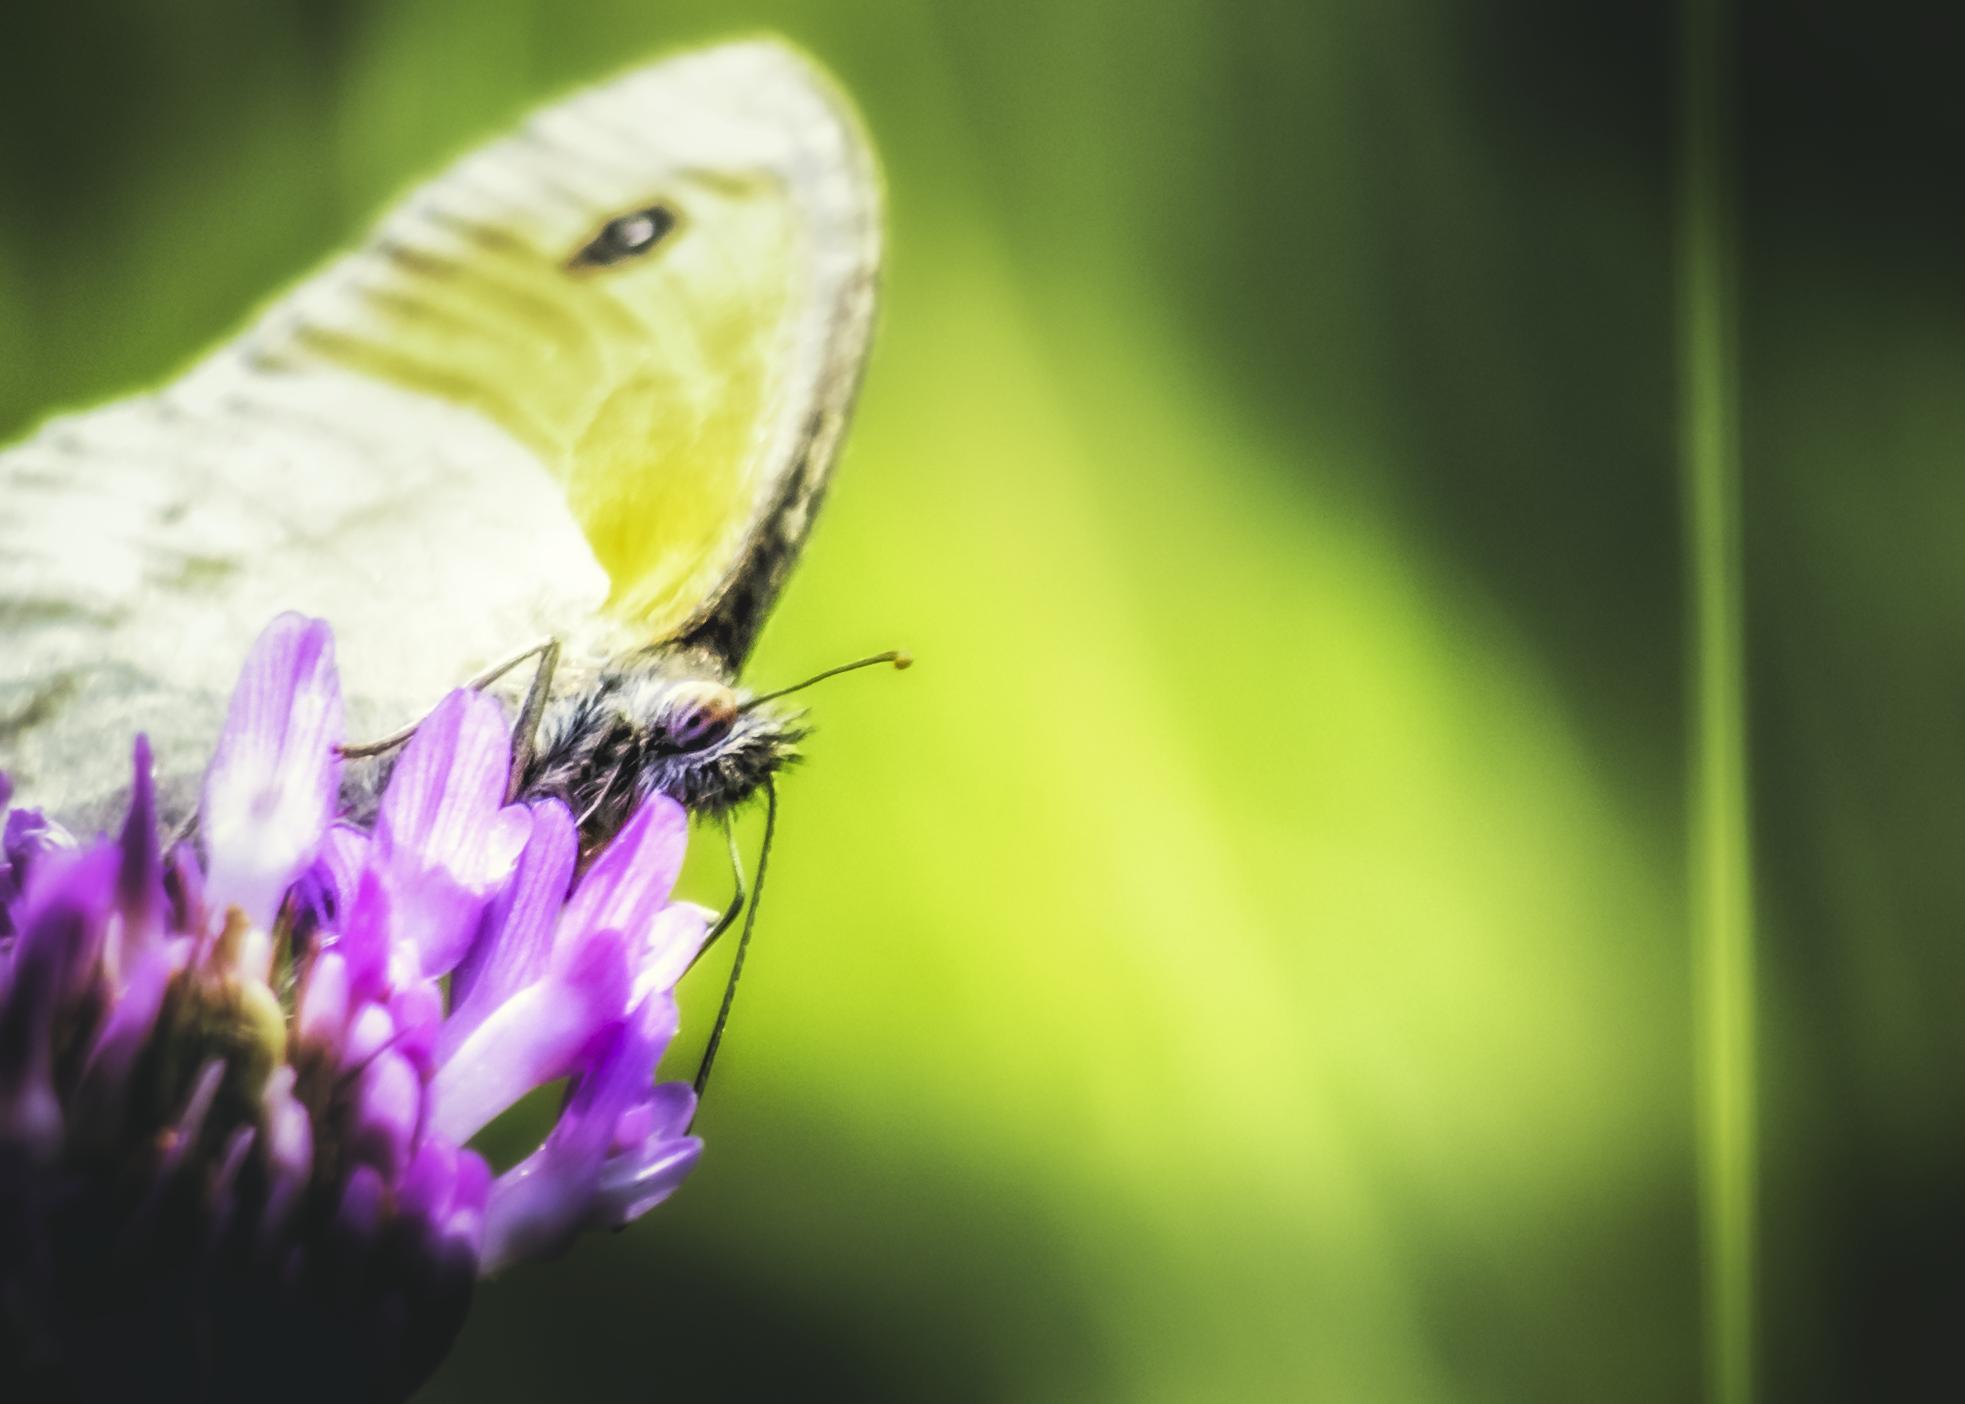
nature, grass, blossom, photography, leaf, flower, petal, bloom, green, insect, contrast, nikon, butterfly, yellow, closeup, flora, fauna, invertebrate, close up, colors, nikkor, d750, 5502000mmf4056, curuyann, nectar, macro photography